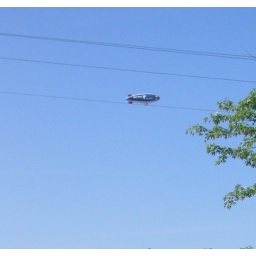
MetLife Blimp flying near our house - closeup